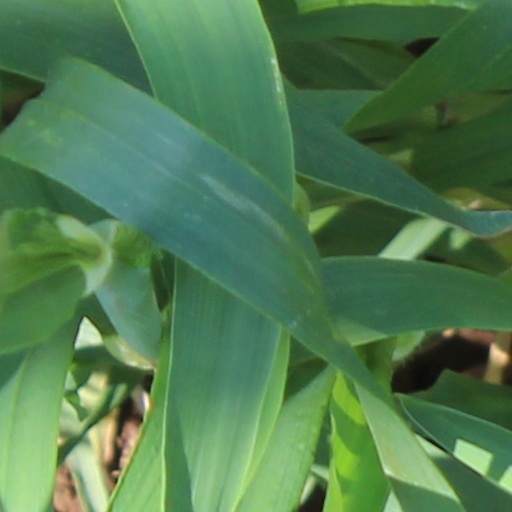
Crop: wheat